COVID-19 pandemic in Ottawa

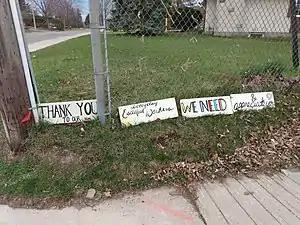
An impromptu message left for essential workers near the Ottawa General Hospital, May 2020.

The COVID-19 pandemic in Ottawa is part of the global ongoing viral pandemic of coronavirus disease 2019 (COVID-19), a novel infectious disease caused by severe acute respiratory syndrome coronavirus 2 (SARS-CoV-2). Ottawa is the fourth most populous city in Canada, the second largest city in Ontario, and the capital city of Canada.